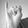
ASL letter: I